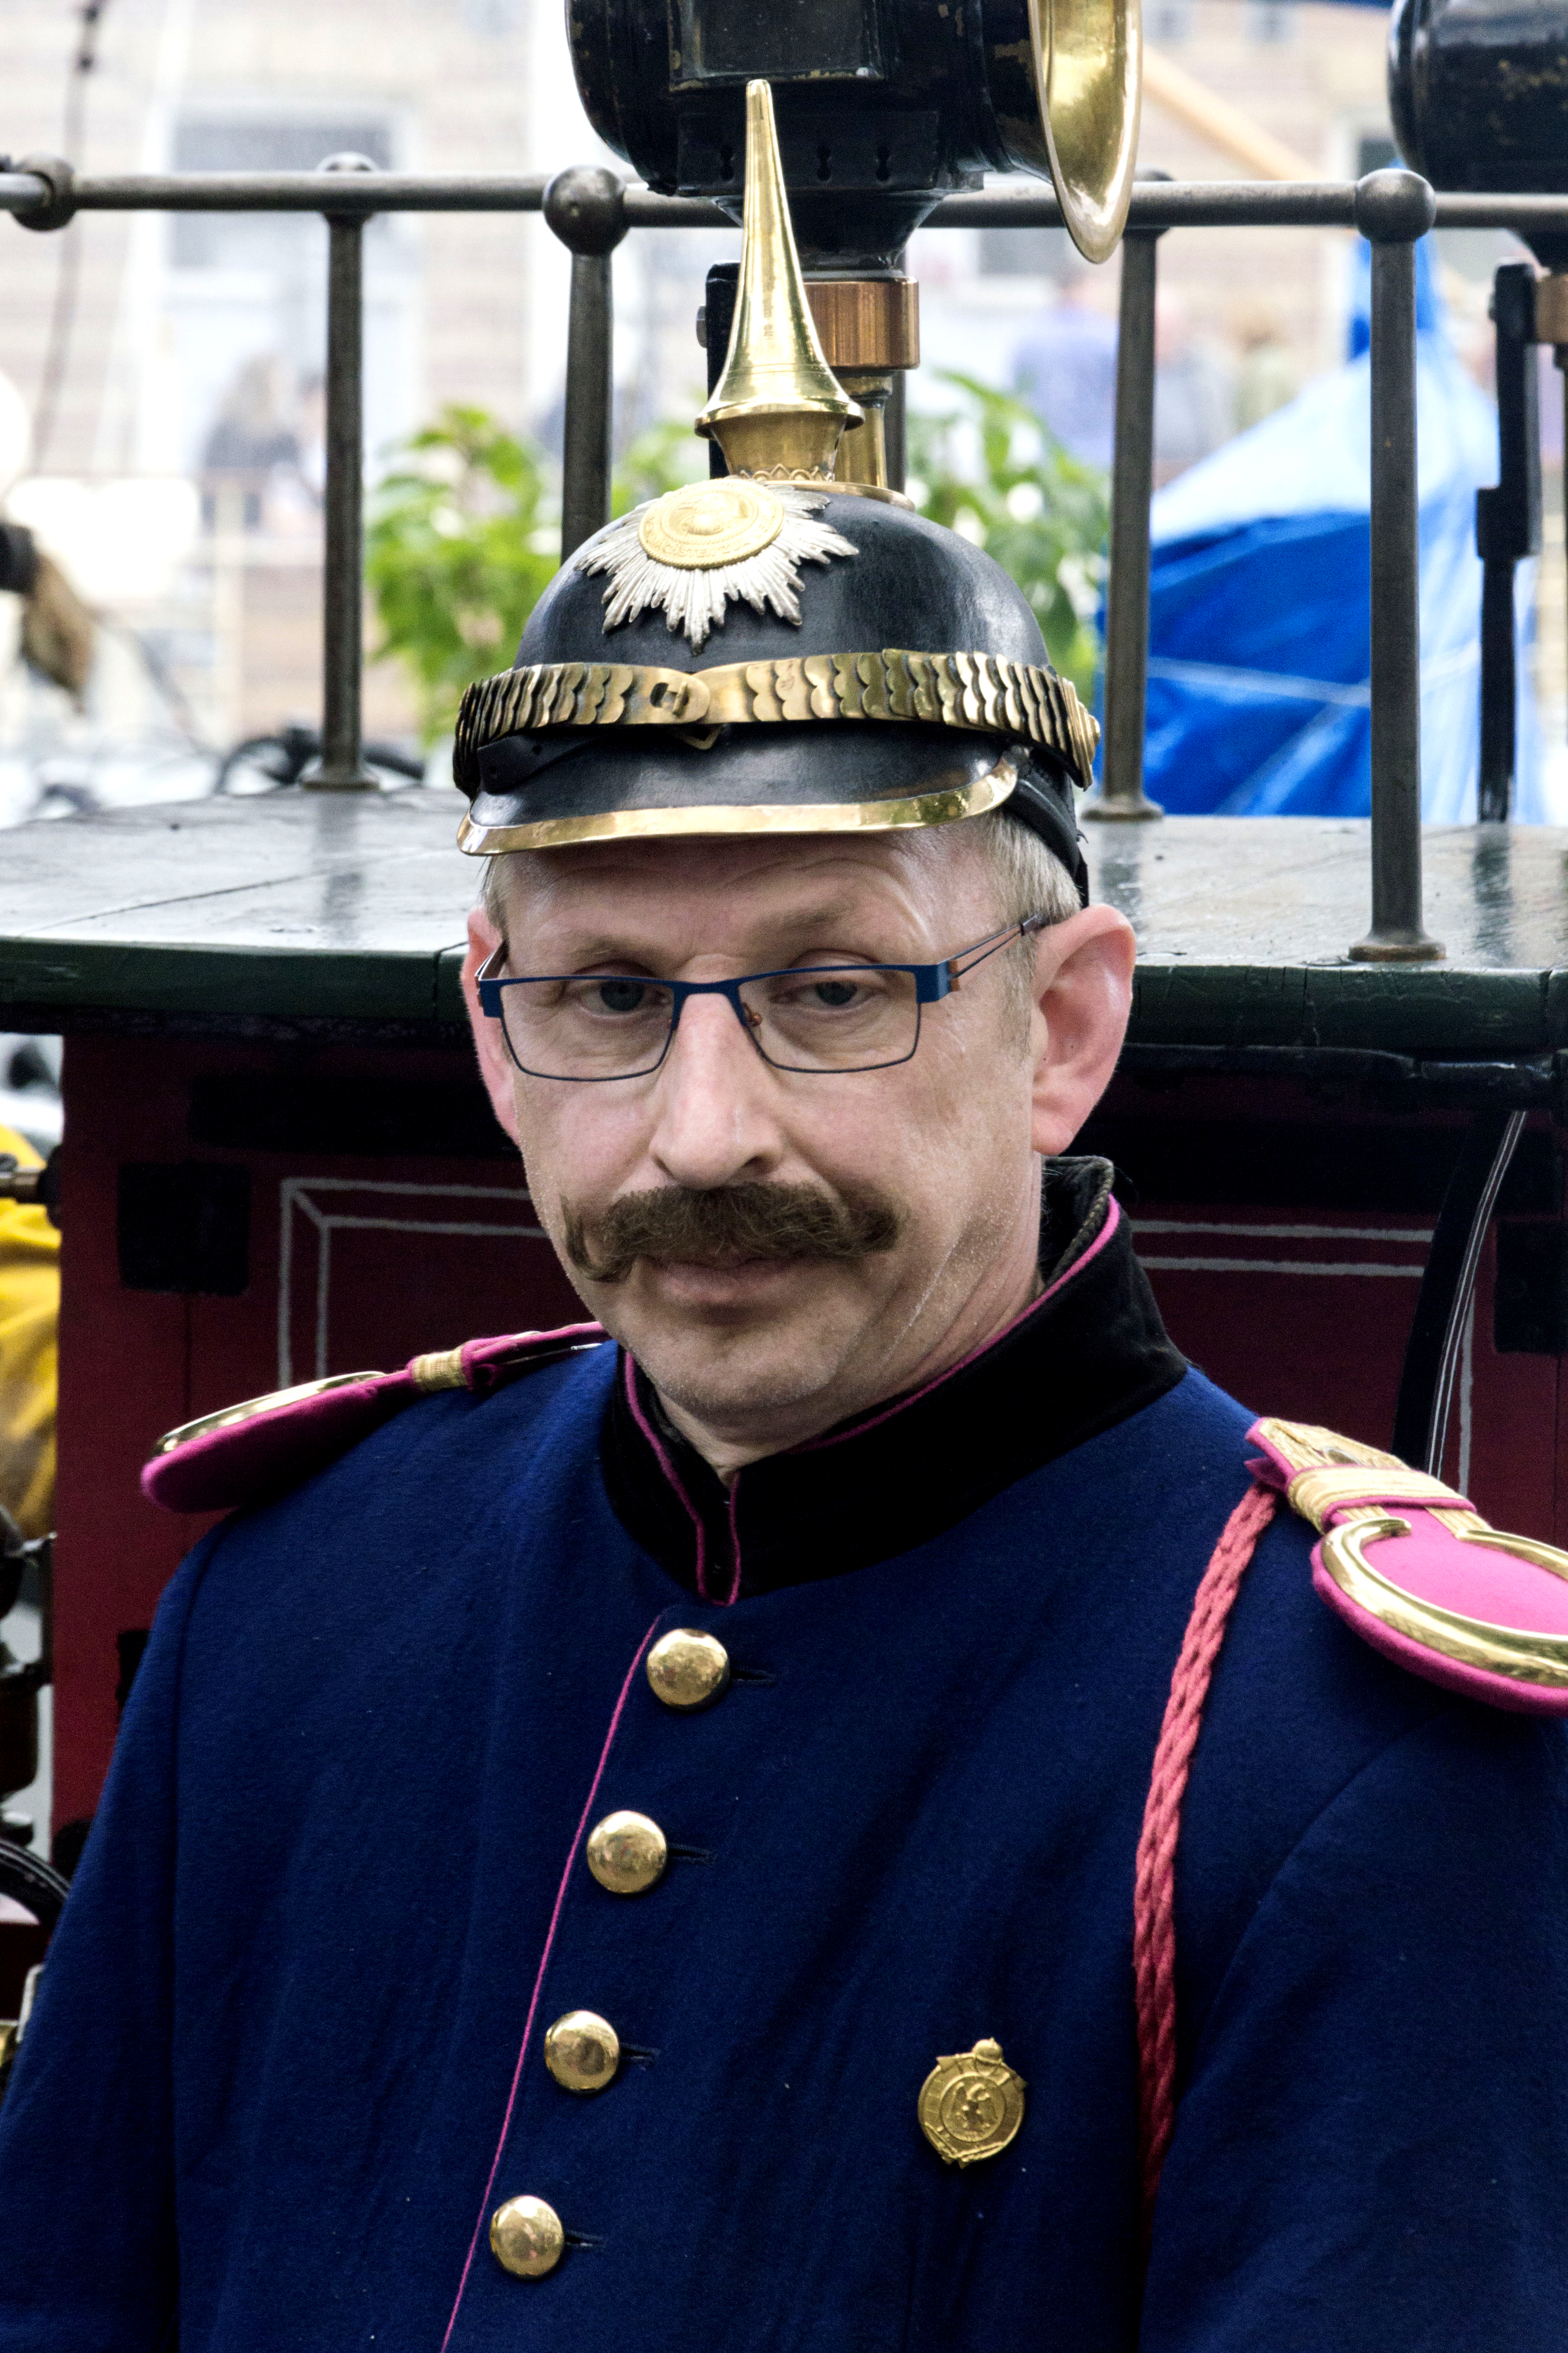
outdoor, person, people, photography, steam, van, photo, nikon, profession, holland, festival, nederland, netherlands, de, fun, dutch, outdoorphotography, helm, picture, photograph, uniform, fotos, foto, fotografie, pd, paulvandevelde, pdvandevelde, padagudaloma, dordrecht, nederlandinfotos, historisch, dordtinstoom, eventphotography, evenementenfotografie, pvdvfotografie, pdvandeveldedordrecht, nederlandsefotografie, dutchphotogaraphy, totallydutch, fotografienederland, hollandsefotografie, fotografieholland, wolwevershaven, velde, stoom, fotovandeweek, kuipershaven, brandweer, firebrigade, military officer, military person